Valhalla Swimming Hall

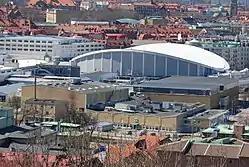
Valhalla Swimming Hall in the foreground with Scandinavium in the background.

Valhalla was designed by Nils Olsson, the design was awarded with a bronze Olympic medal at the 1948 Summer Olympics. The work was completed by Gustav Samuelsson in 1956 after Olsson's death.